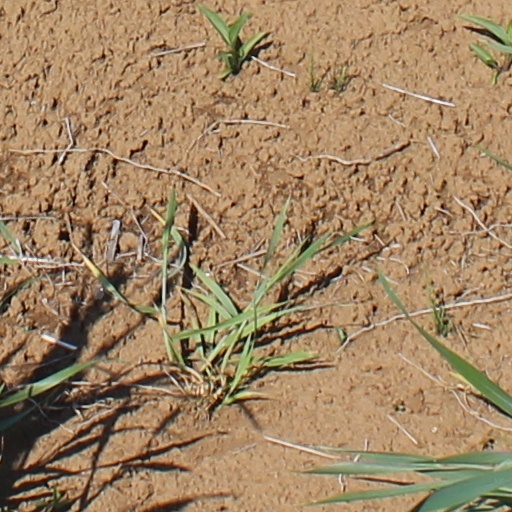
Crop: wheat